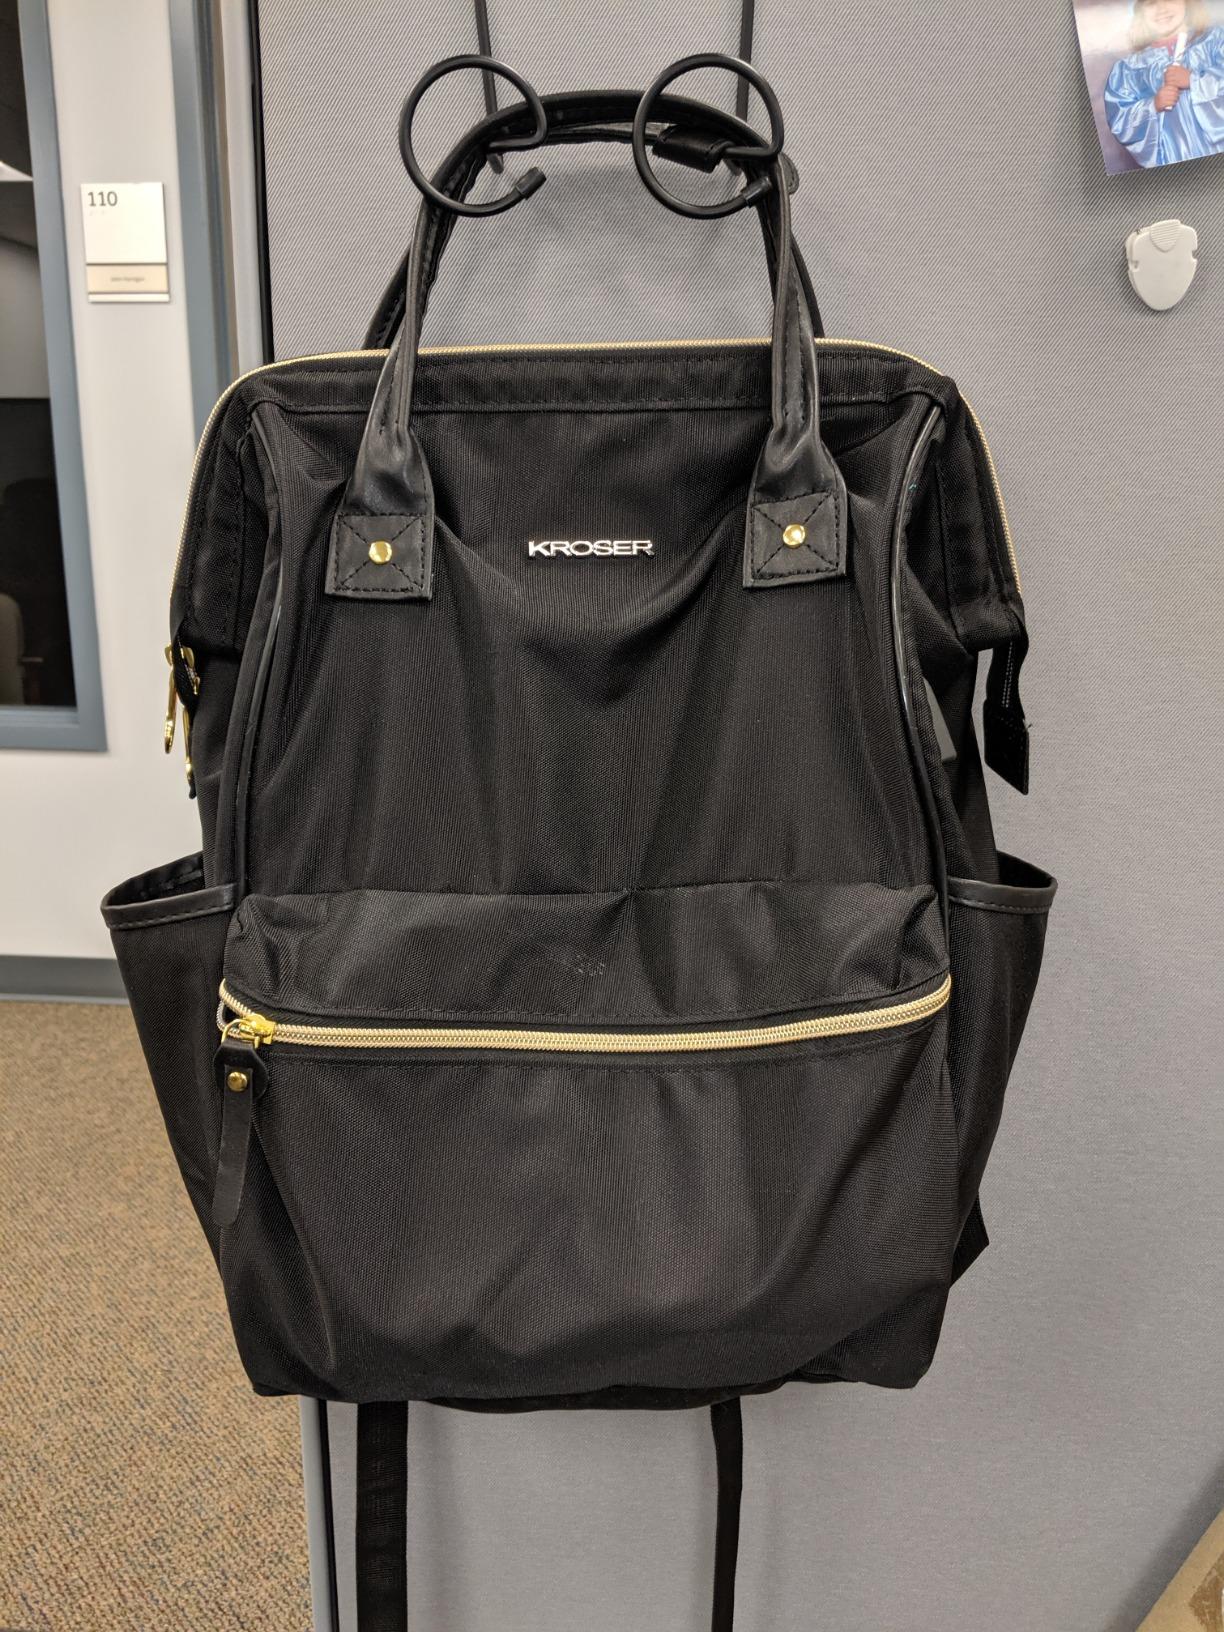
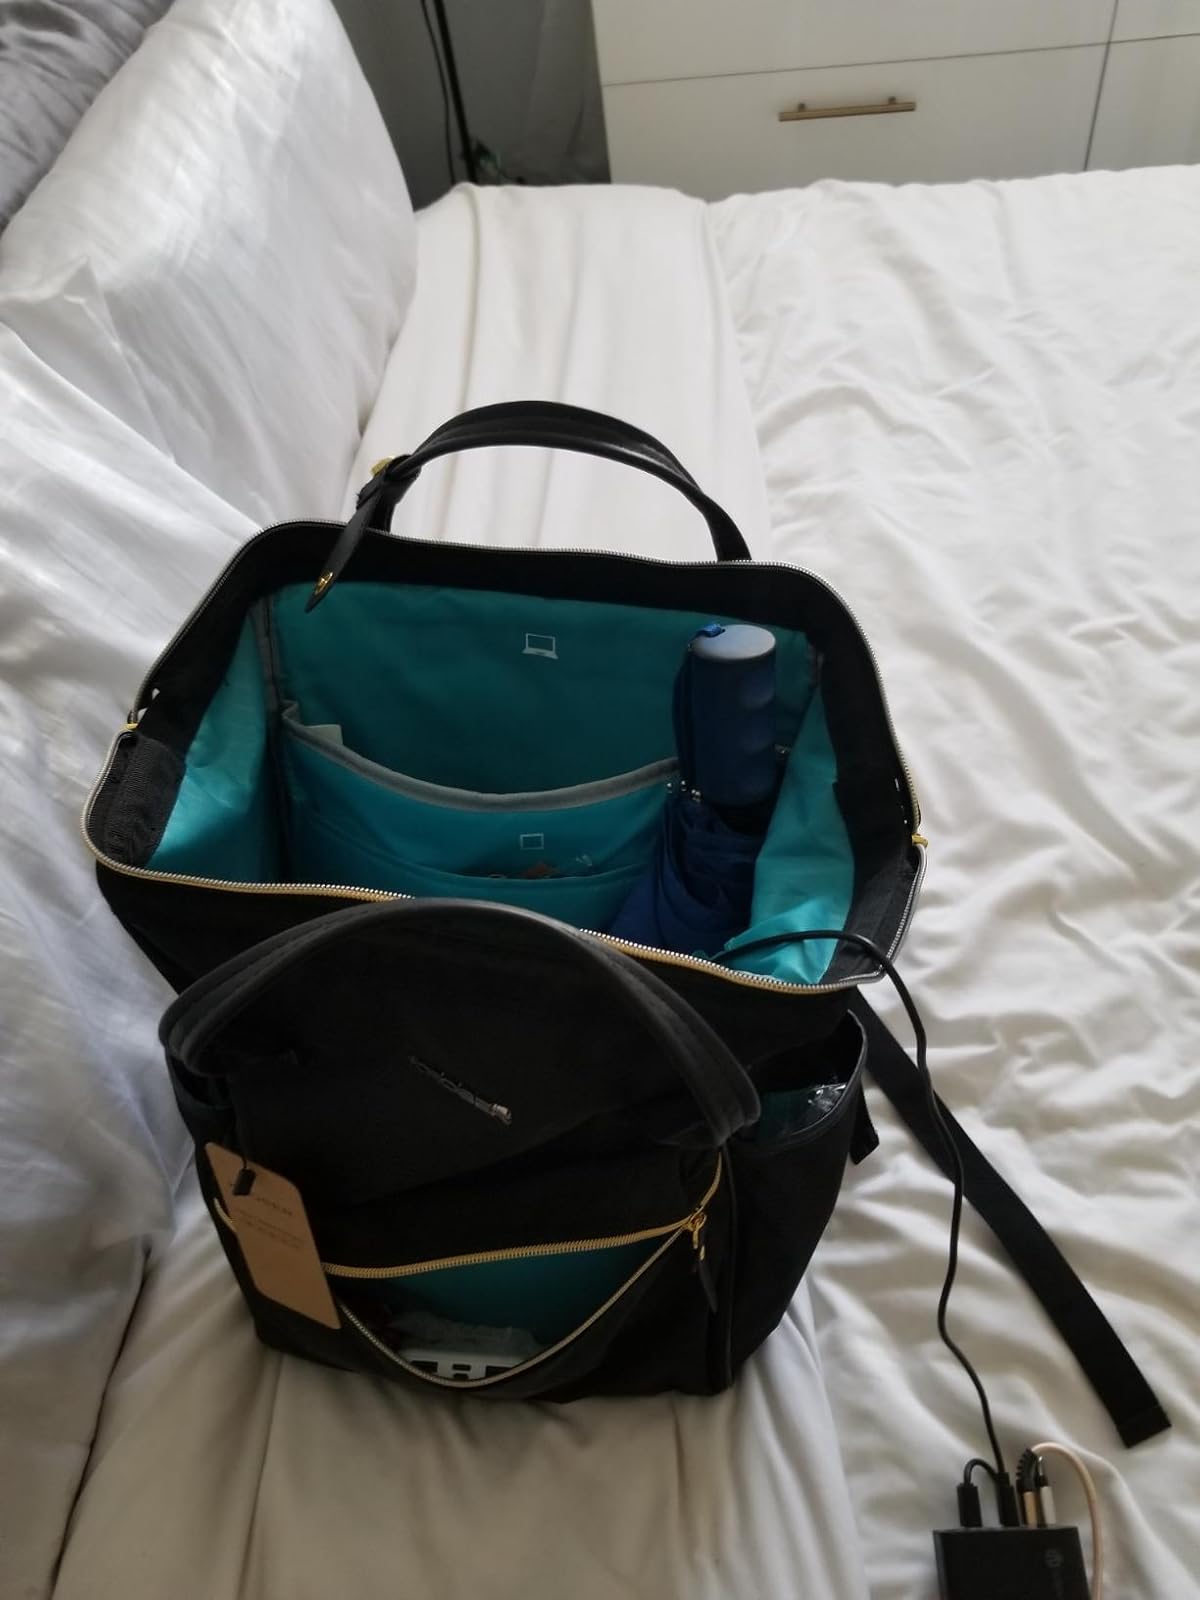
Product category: bag
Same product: yes